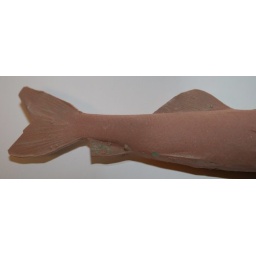
The green specks are dry car wax and the worts are air bubbles stuck in the mold.